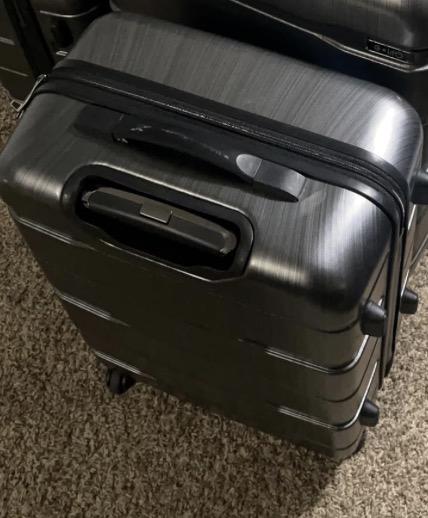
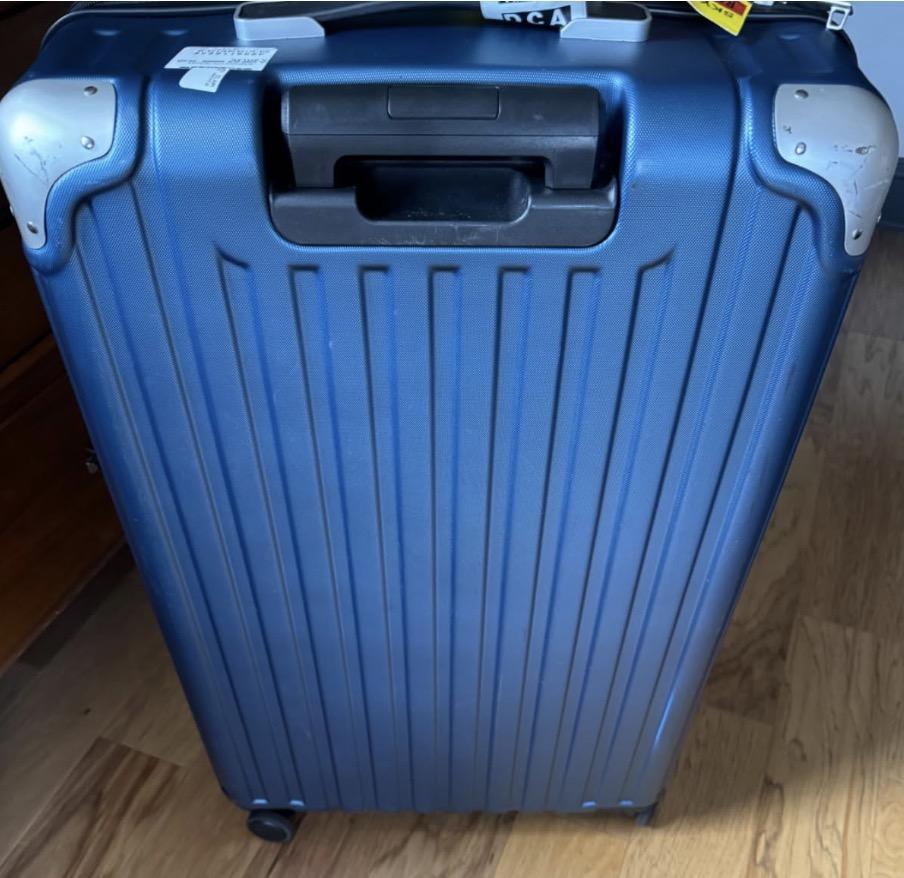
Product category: items_tea
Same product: no